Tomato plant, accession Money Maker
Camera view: vertical (180 deg); turntable rotation: 150 degrees
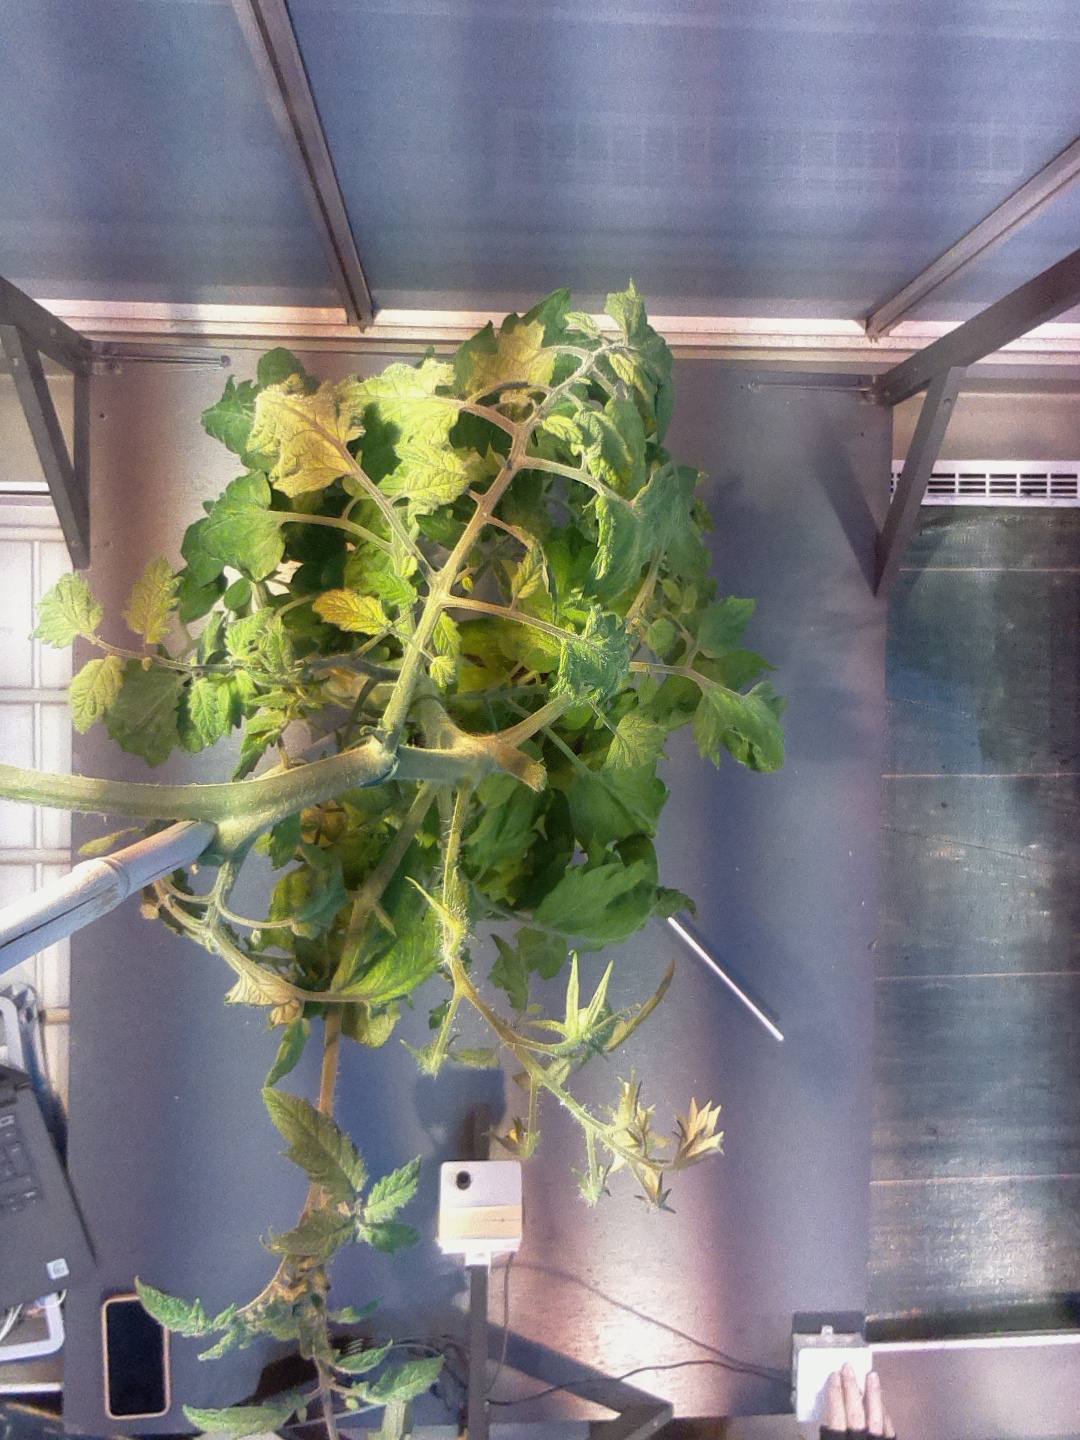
BBCH growth stage 72: 20%-30% of final fruit size